Crypt of Civilization

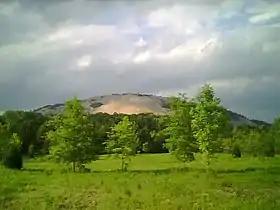
Stone Mountain in US state of Georgia

In 1937, Jacobs spoke on the National Broadcasting Company in New York to promote the Crypt on nationwide radio. A dedication ceremony at the Oglethorpe University campus took place in May 1938, led by David Sarnoff of Radio Corporation of America and the Paramount newsreels of the occasion were later placed in the crypt. Metal cards were sold to the public by the university for one dollar, which would permit a future descendant of the contributor to attend the reentering of the crypt at noon on Thursday, May 28, 8113. The location of this repository of civilization items was a concern of the far future civilization being able to know of it and its whereabouts so a system was devised. Directions to the Crypt of Civilization in the state of Georgia in southeastern United States was written in seven Asiatic and seven European languages and deposited in various type libraries all over the world. The information provided told of its contents and showed its location in relation to reference points like Stone Mountain.